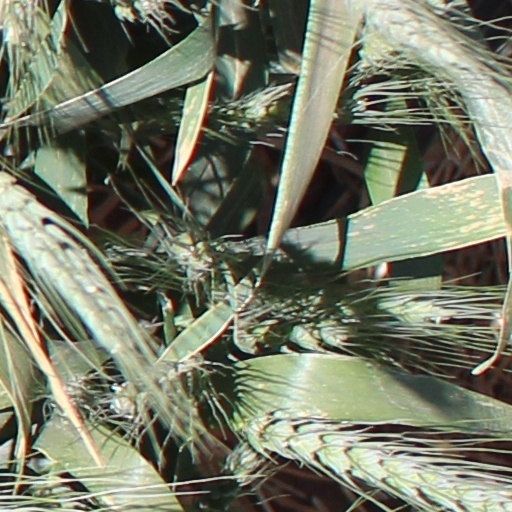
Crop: wheat